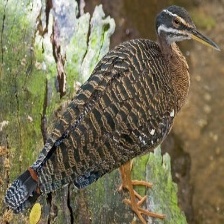
Species: SUNBITTERN
Scientific name:  EURYPYGA HELIAS